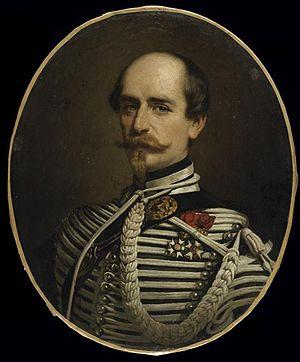
Edgar Ney, prince de la Moskowa (1812-1882), premier veneur
Edgar Napoléon Henry Ney, né en 1812, mort en 1882, est le 3ᵉ prince de la Moskowa succédant à son frère ainé Napoléon-Joseph.